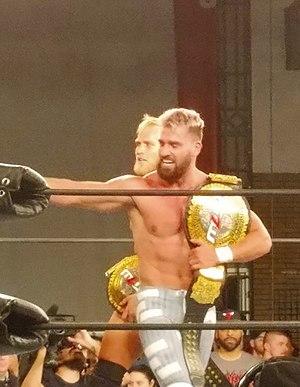
Le MLW World Tag Team Championship est un championnat de catch par équipes utilisé par la Major League Wrestling. Ce championnat est présenté le 20 décembre 2002 au cours de MLW King of Kings où un tournoi pour désigner les premiers champions commence. Il voit la victoire en finale de The Extreme Horsemen face à Steve Williams et P.J. Friedman.